The Sanctuary

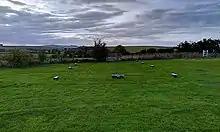
Place where the West Kennet Avenue links to the Sanctuary

These stone circles typically show very little evidence of human visitation during the period immediately following their creation. This suggests that they were not sites used for rituals that left archaeologically visible evidence, but may have been deliberately left as "silent and empty monuments". The archaeologist Mike Parker Pearson suggests that in Neolithic Britain, stone was associated with the dead, and wood with the living. Other archaeologists have suggested that the stone might not represent ancestors, but rather other supernatural entities, such as deities.